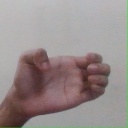
अक्षर: ख